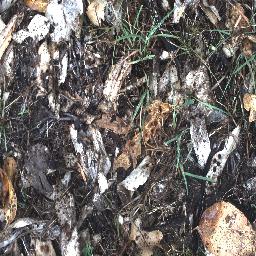
Label: negative